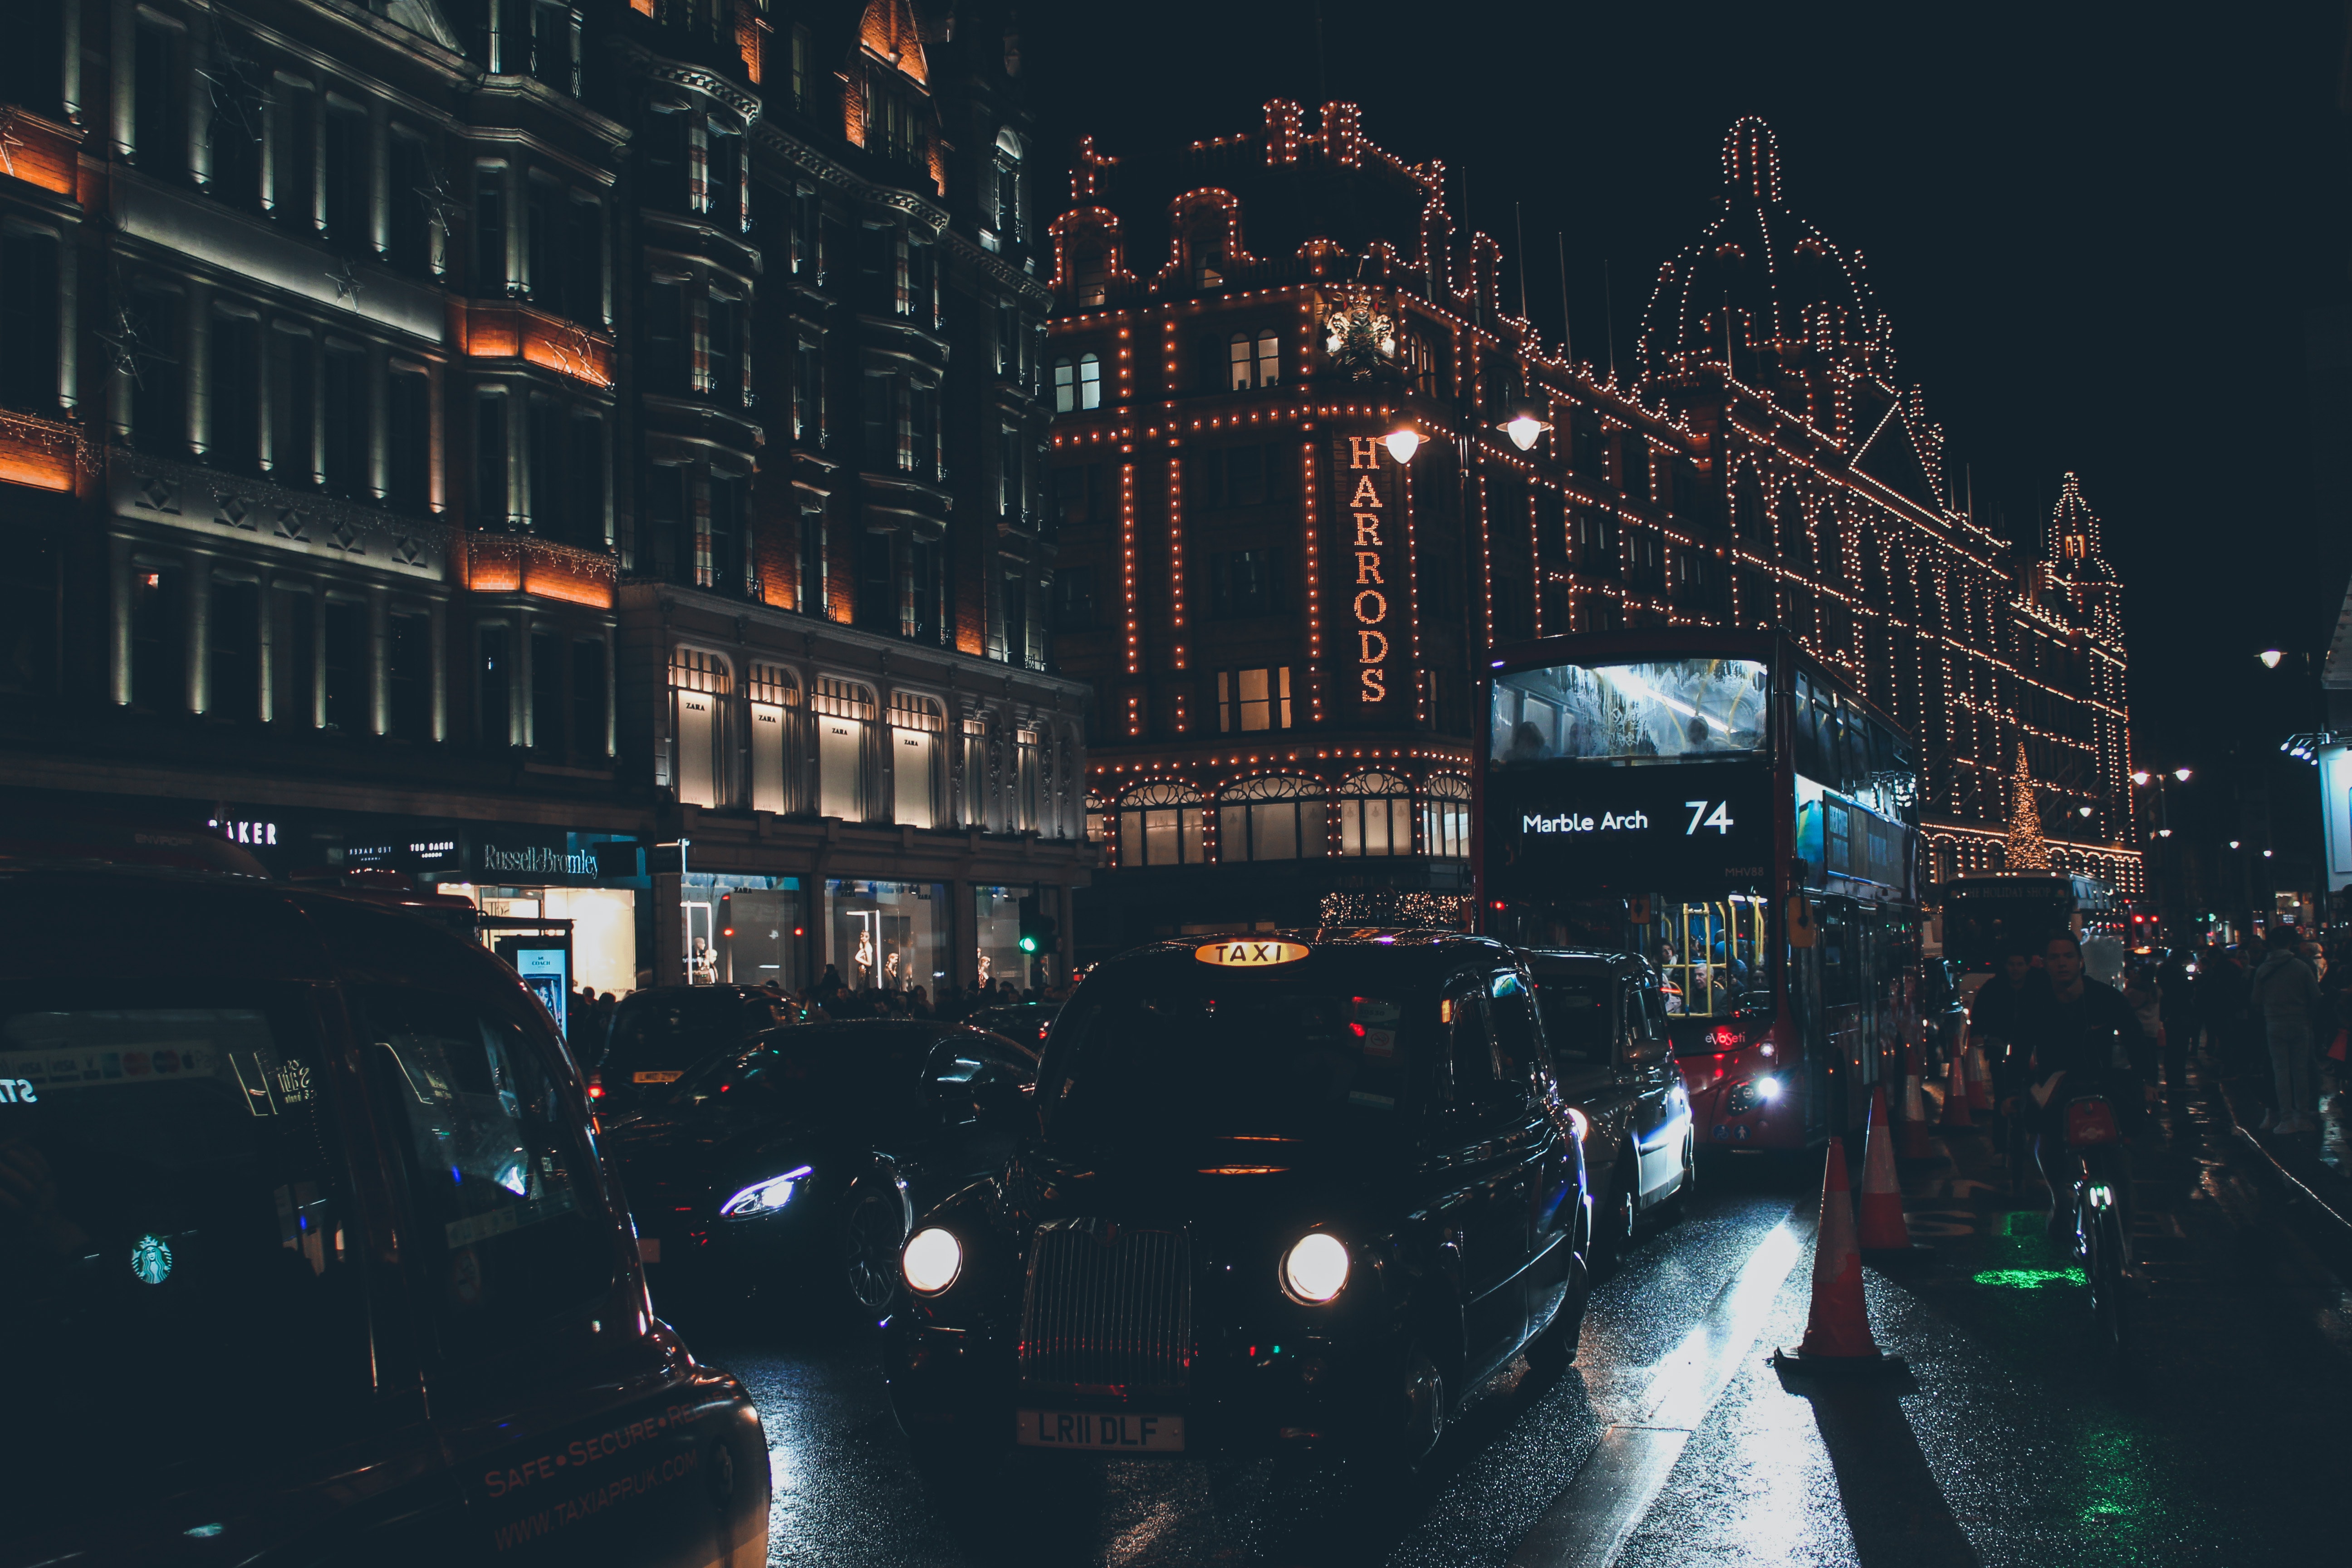
metropolitan area, metropolis, night, urban area, city, cityscape, light, human settlement, architecture, midnight, waterway, street, infrastructure, traffic, darkness, building, evening, downtown, winter, reflection, electricity